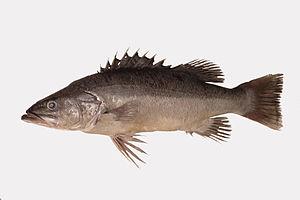
Les Polyprionidae sont une famille de poissons de l'ordre des Perciformes.